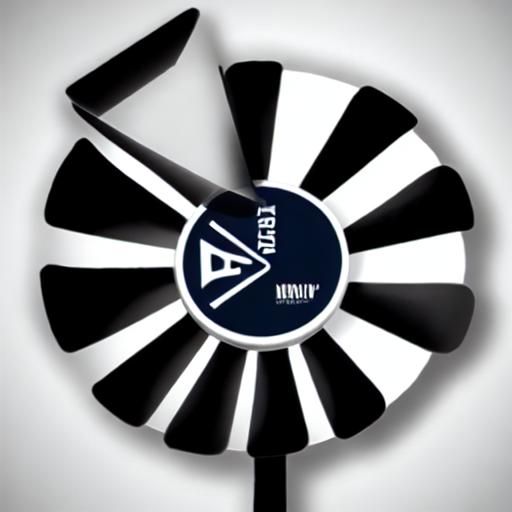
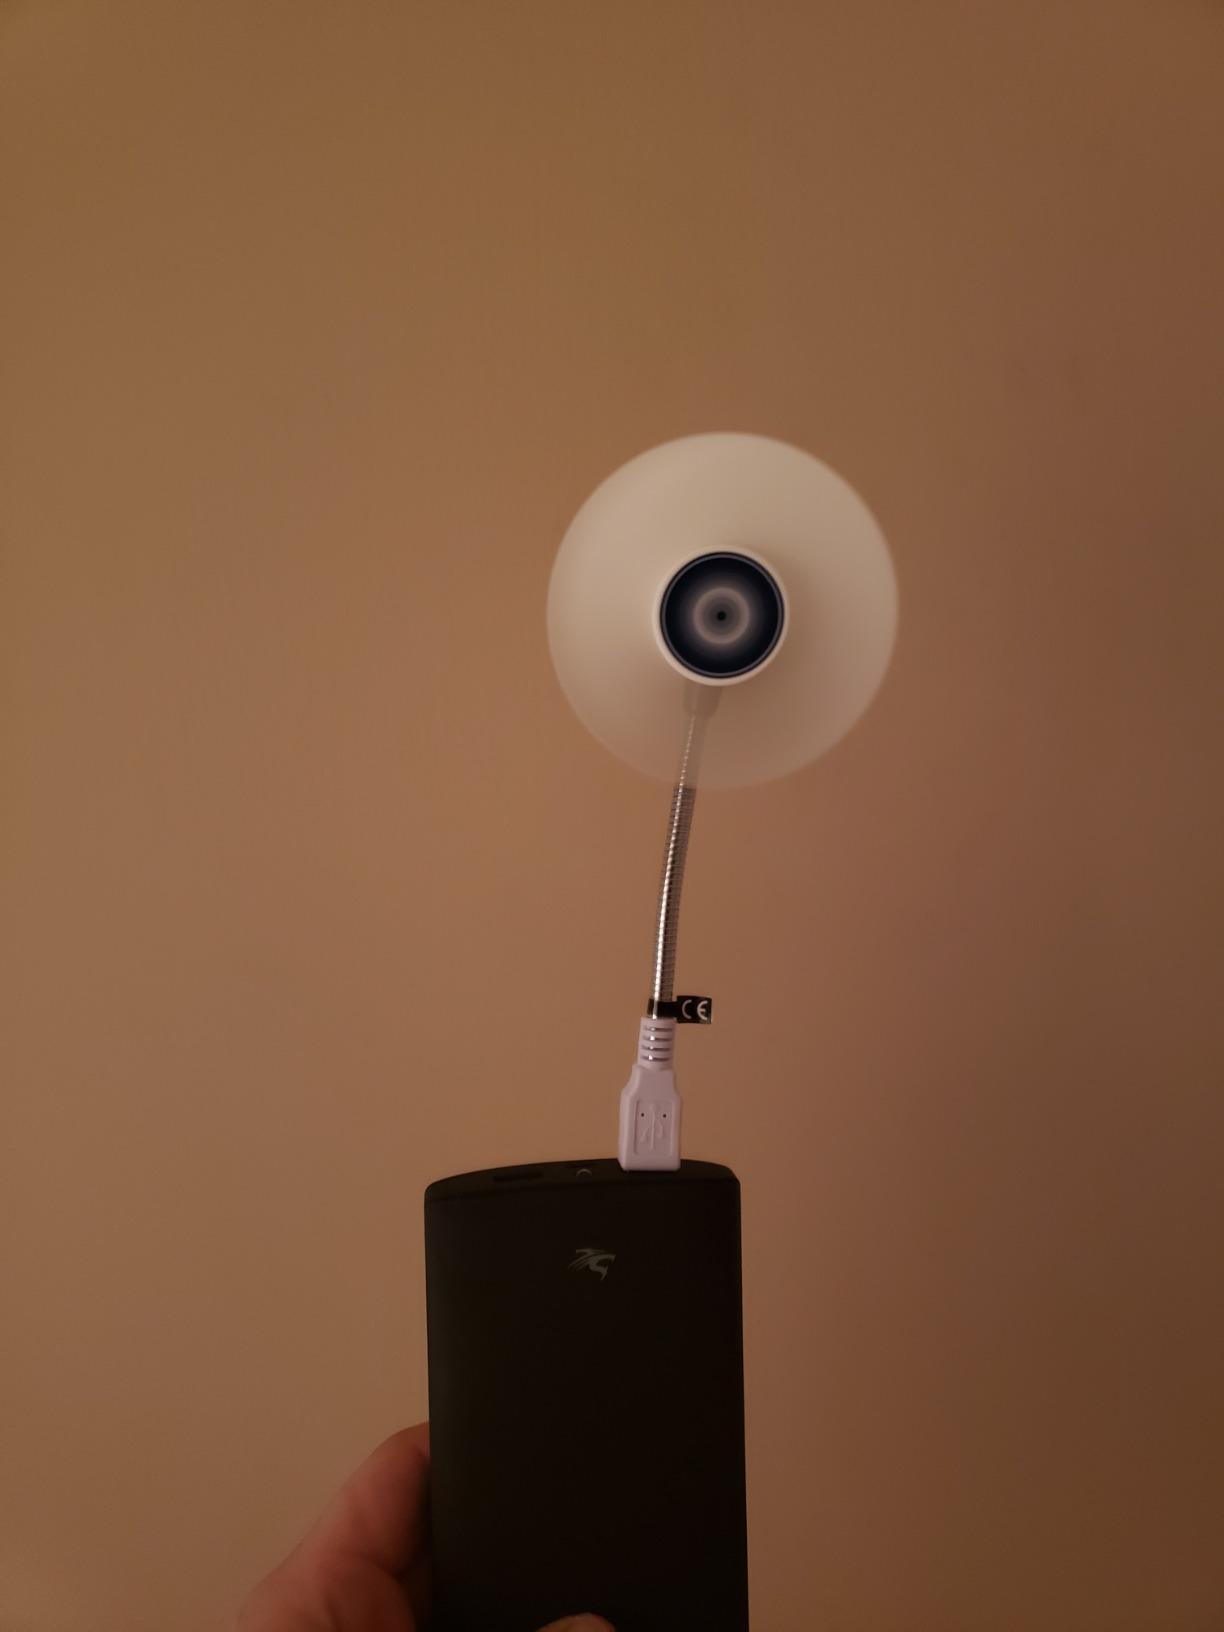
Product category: fan
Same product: no